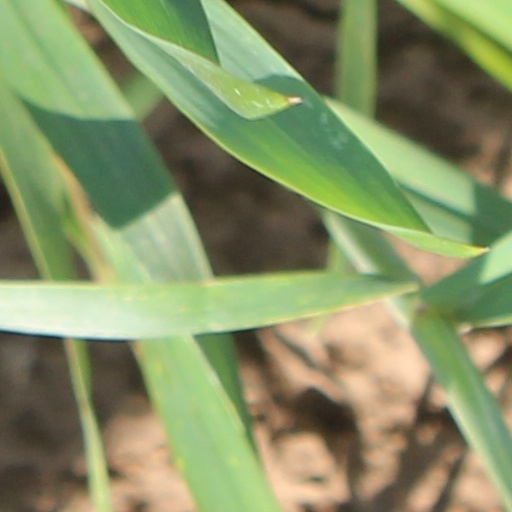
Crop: wheat